Will Adamsdale

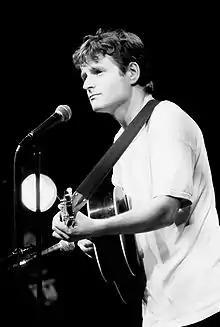
Adamsdale performing live at the Resofit, a benefit event for Resonance FM

Will Adamsdale (born 1974) is an English actor, comedian and writer. In 2004, he won the Edinburgh Comedy Award for Best Show at the Edinburgh Festival Fringe for his show "Jackson's Way".